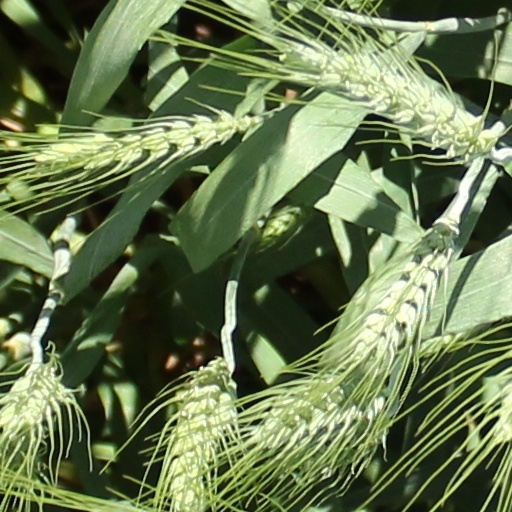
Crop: wheat